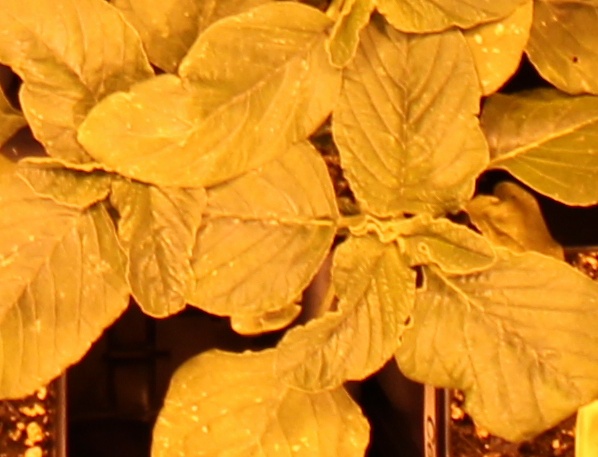
Label: Redroot Pigweed